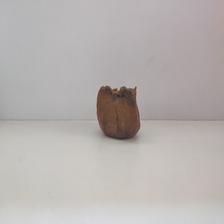
Size: Spoiled